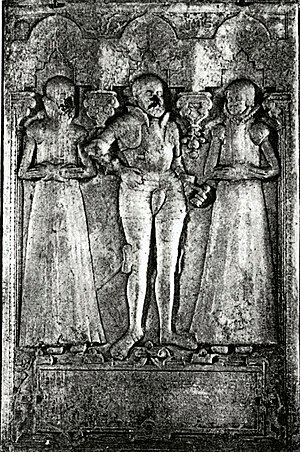
Christen Hansen Munk
Christen Hansen Munk var en dansk lensherre og statholder, som gjorde tjeneste i Norge.